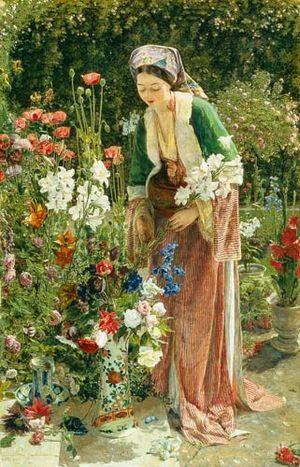
Dans les jardins du bey
John Frederick Lewis est un peintre orientaliste anglais.